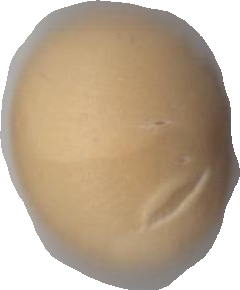
Variety: Grobogan